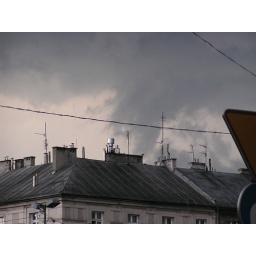
While we were sitting in a cafe, this is what the sky looked like...